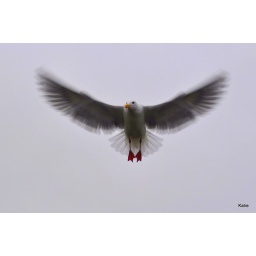
Look at how grey the sky was! It was still fun to get the bird in flight.